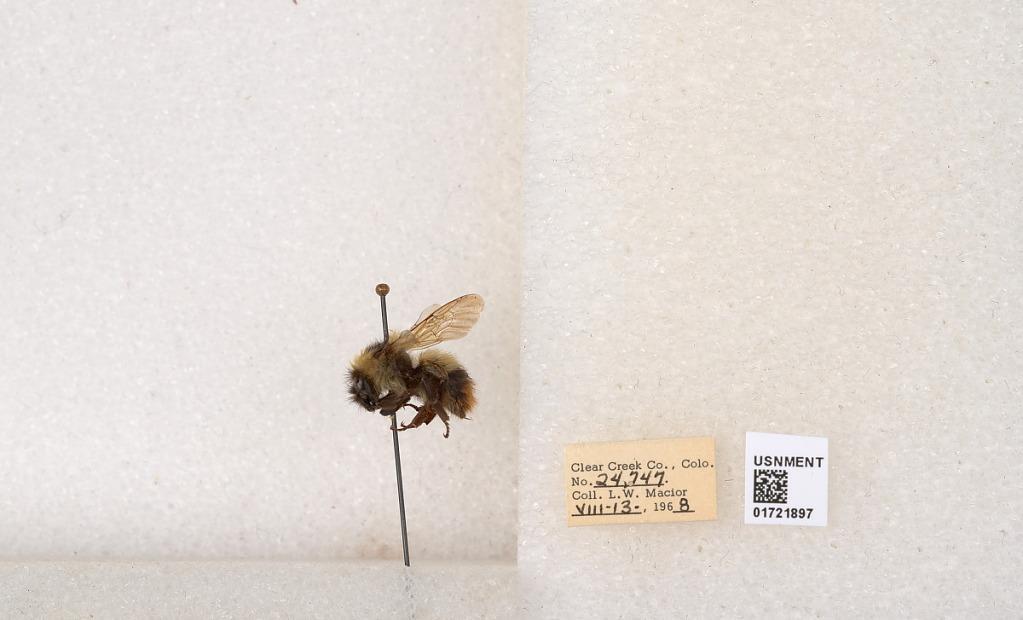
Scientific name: Bombus kirbyellus
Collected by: L. Macior
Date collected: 1968-8-13
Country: United States
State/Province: Colorado
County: Clear Creek
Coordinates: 39.6891, -105.644